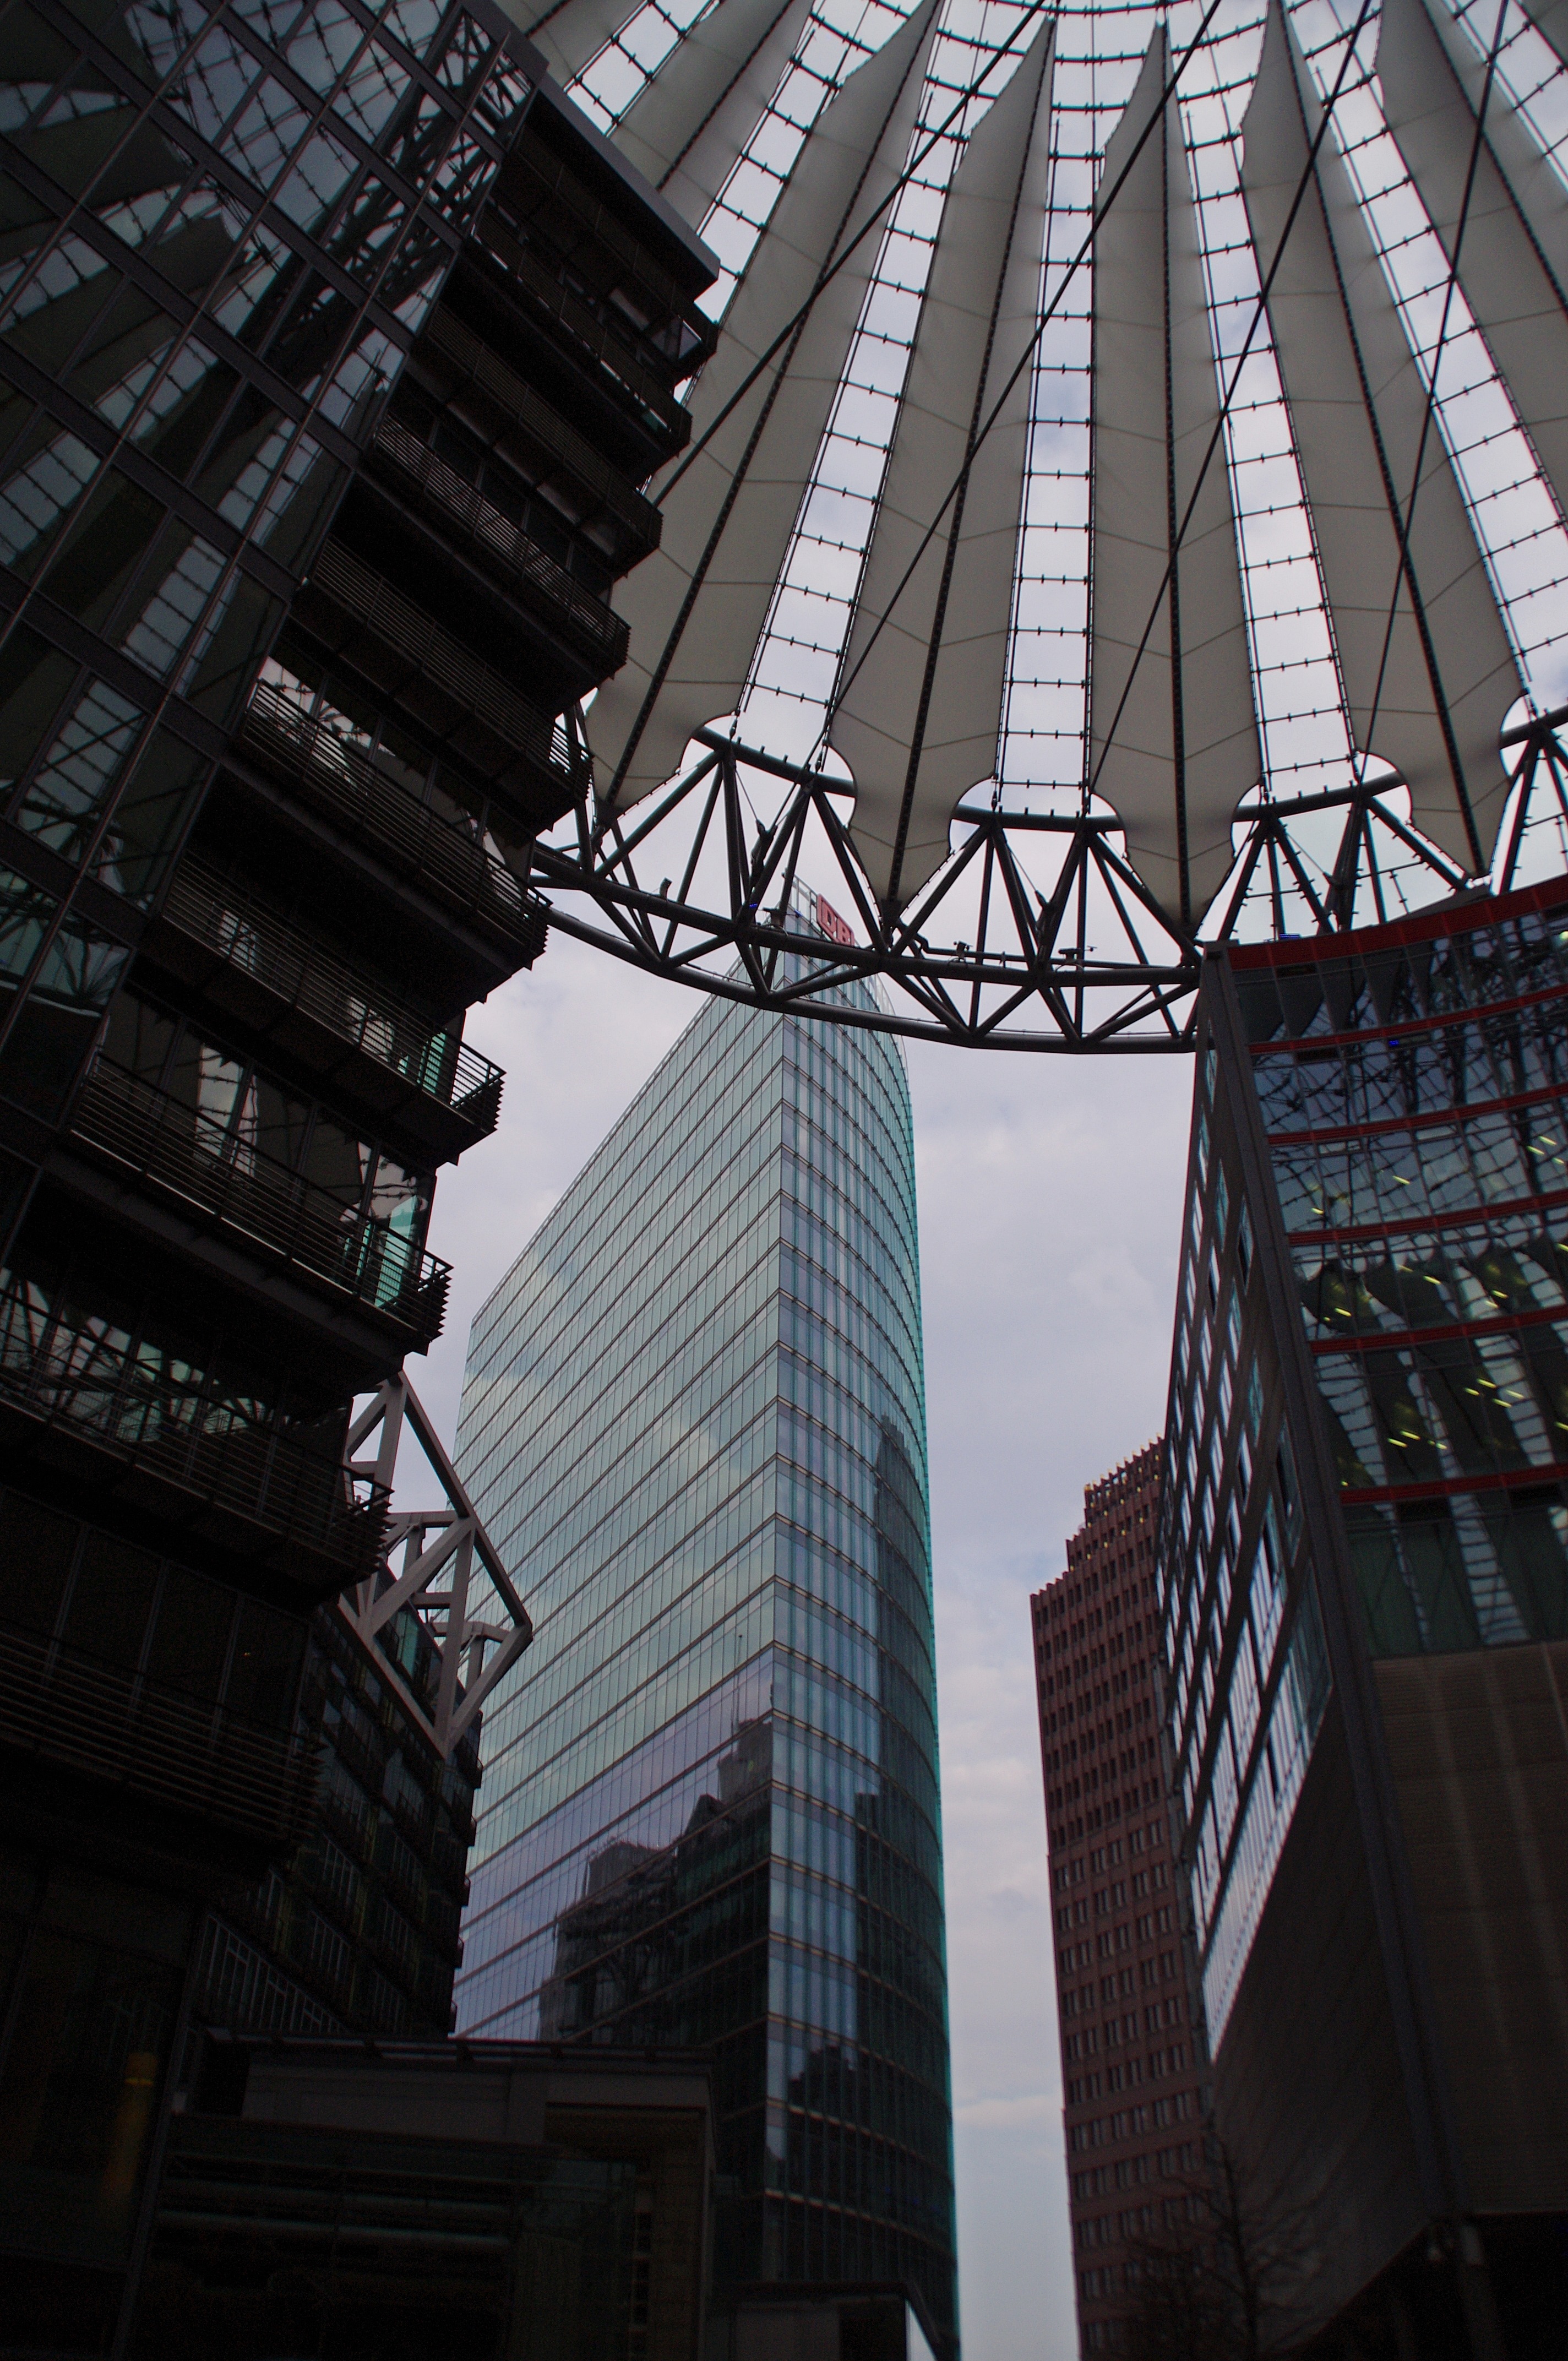
architecture, building, city, skyscraper, cityscape, downtown, reflection, tower, landmark, facade, tower block, symmetry, germany, berlin, shape, metropolis, housewife, urban area, potsdam place, metropolitan area